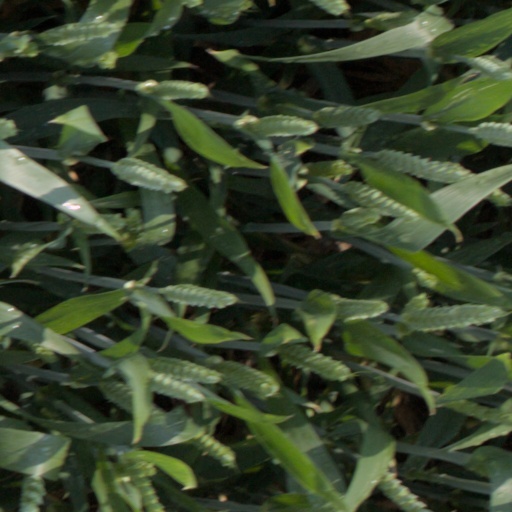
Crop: wheat